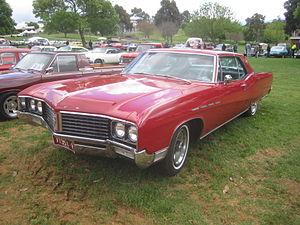
La Buick Electra est une automobile produite par Buick de 1959 à 1990. Elle succède aux Buick Super et Buick Roadmaster.